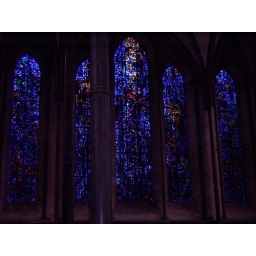
Blue glass in the Trinity Chapel. This is the Gabriel Loire window for Prisoners of Conscience.